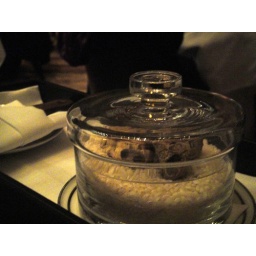
A table with the kit is presented beside the table after the fish course was cleared ...